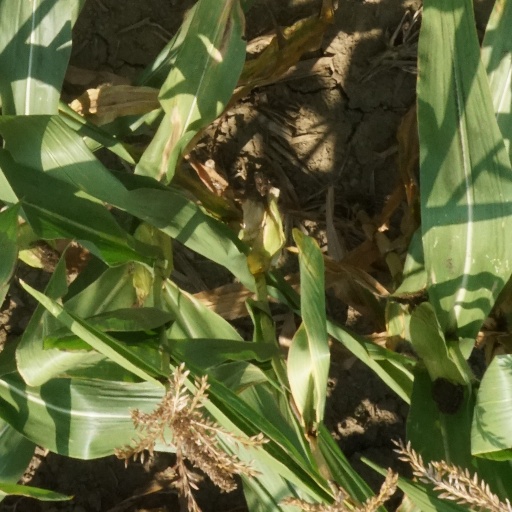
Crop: maize; corn